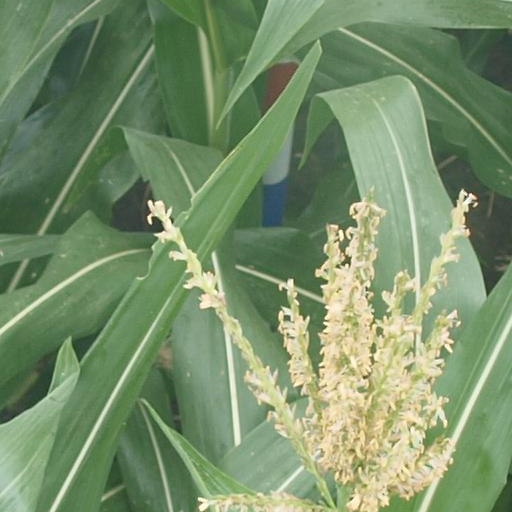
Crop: maize; corn